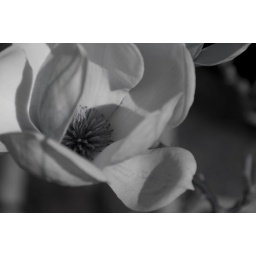
Flower in black and white